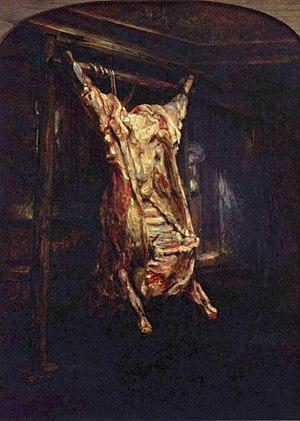
La conservation de la viande, sur le plan alimentaire, comprend un ensemble de procédés de traitement destinés à conserver les propriétés nutritives, le goût, la texture et la couleur de l'aliment cru, mi-cuit ou cuit, en veillant à le garder comestible, préservé de tout élément qui pourrait provoquer une intoxication alimentaire.